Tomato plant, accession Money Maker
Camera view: vertical (180 deg); turntable rotation: 210 degrees
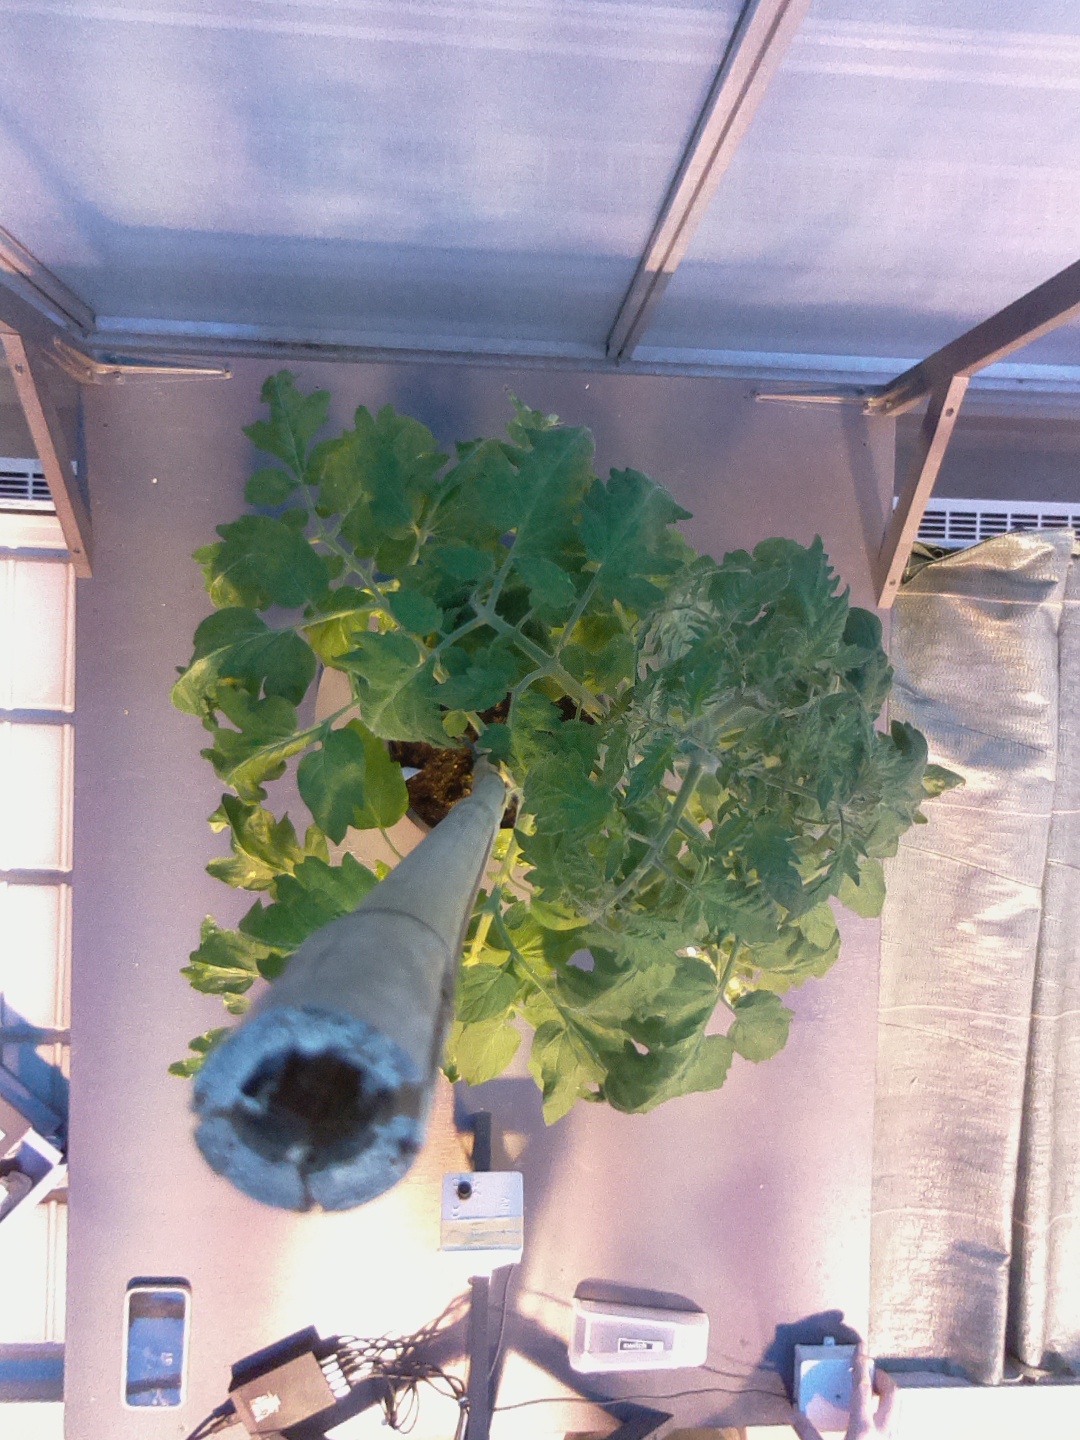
BBCH growth stage 68: Full flowering, 80%-90% of flowers open, more petals falling